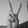
ASL letter: V